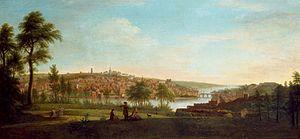
Gabriele Ricciardelli est un peintre italien de la période baroque de l'école napolitaine qui fut actif à Naples et Dublin, de 1741 à 1782.